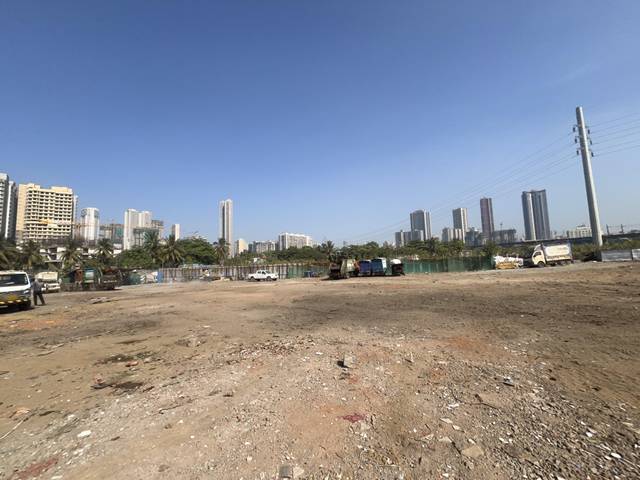
Region: India
Coordinates: 19.199, 72.829